Herbert Tannenbaum

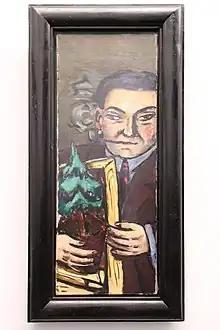
Max Beckmann: Tannenbaum geht nach New York (Tannenbaum is going to America) (1947), Kunsthalle Mannheim

Herbert Tannenbaum (March 7, 1892, in Mannheim – September 30, 1958, in Frankfurt am Main) was a German-American art dealer and film theorist.